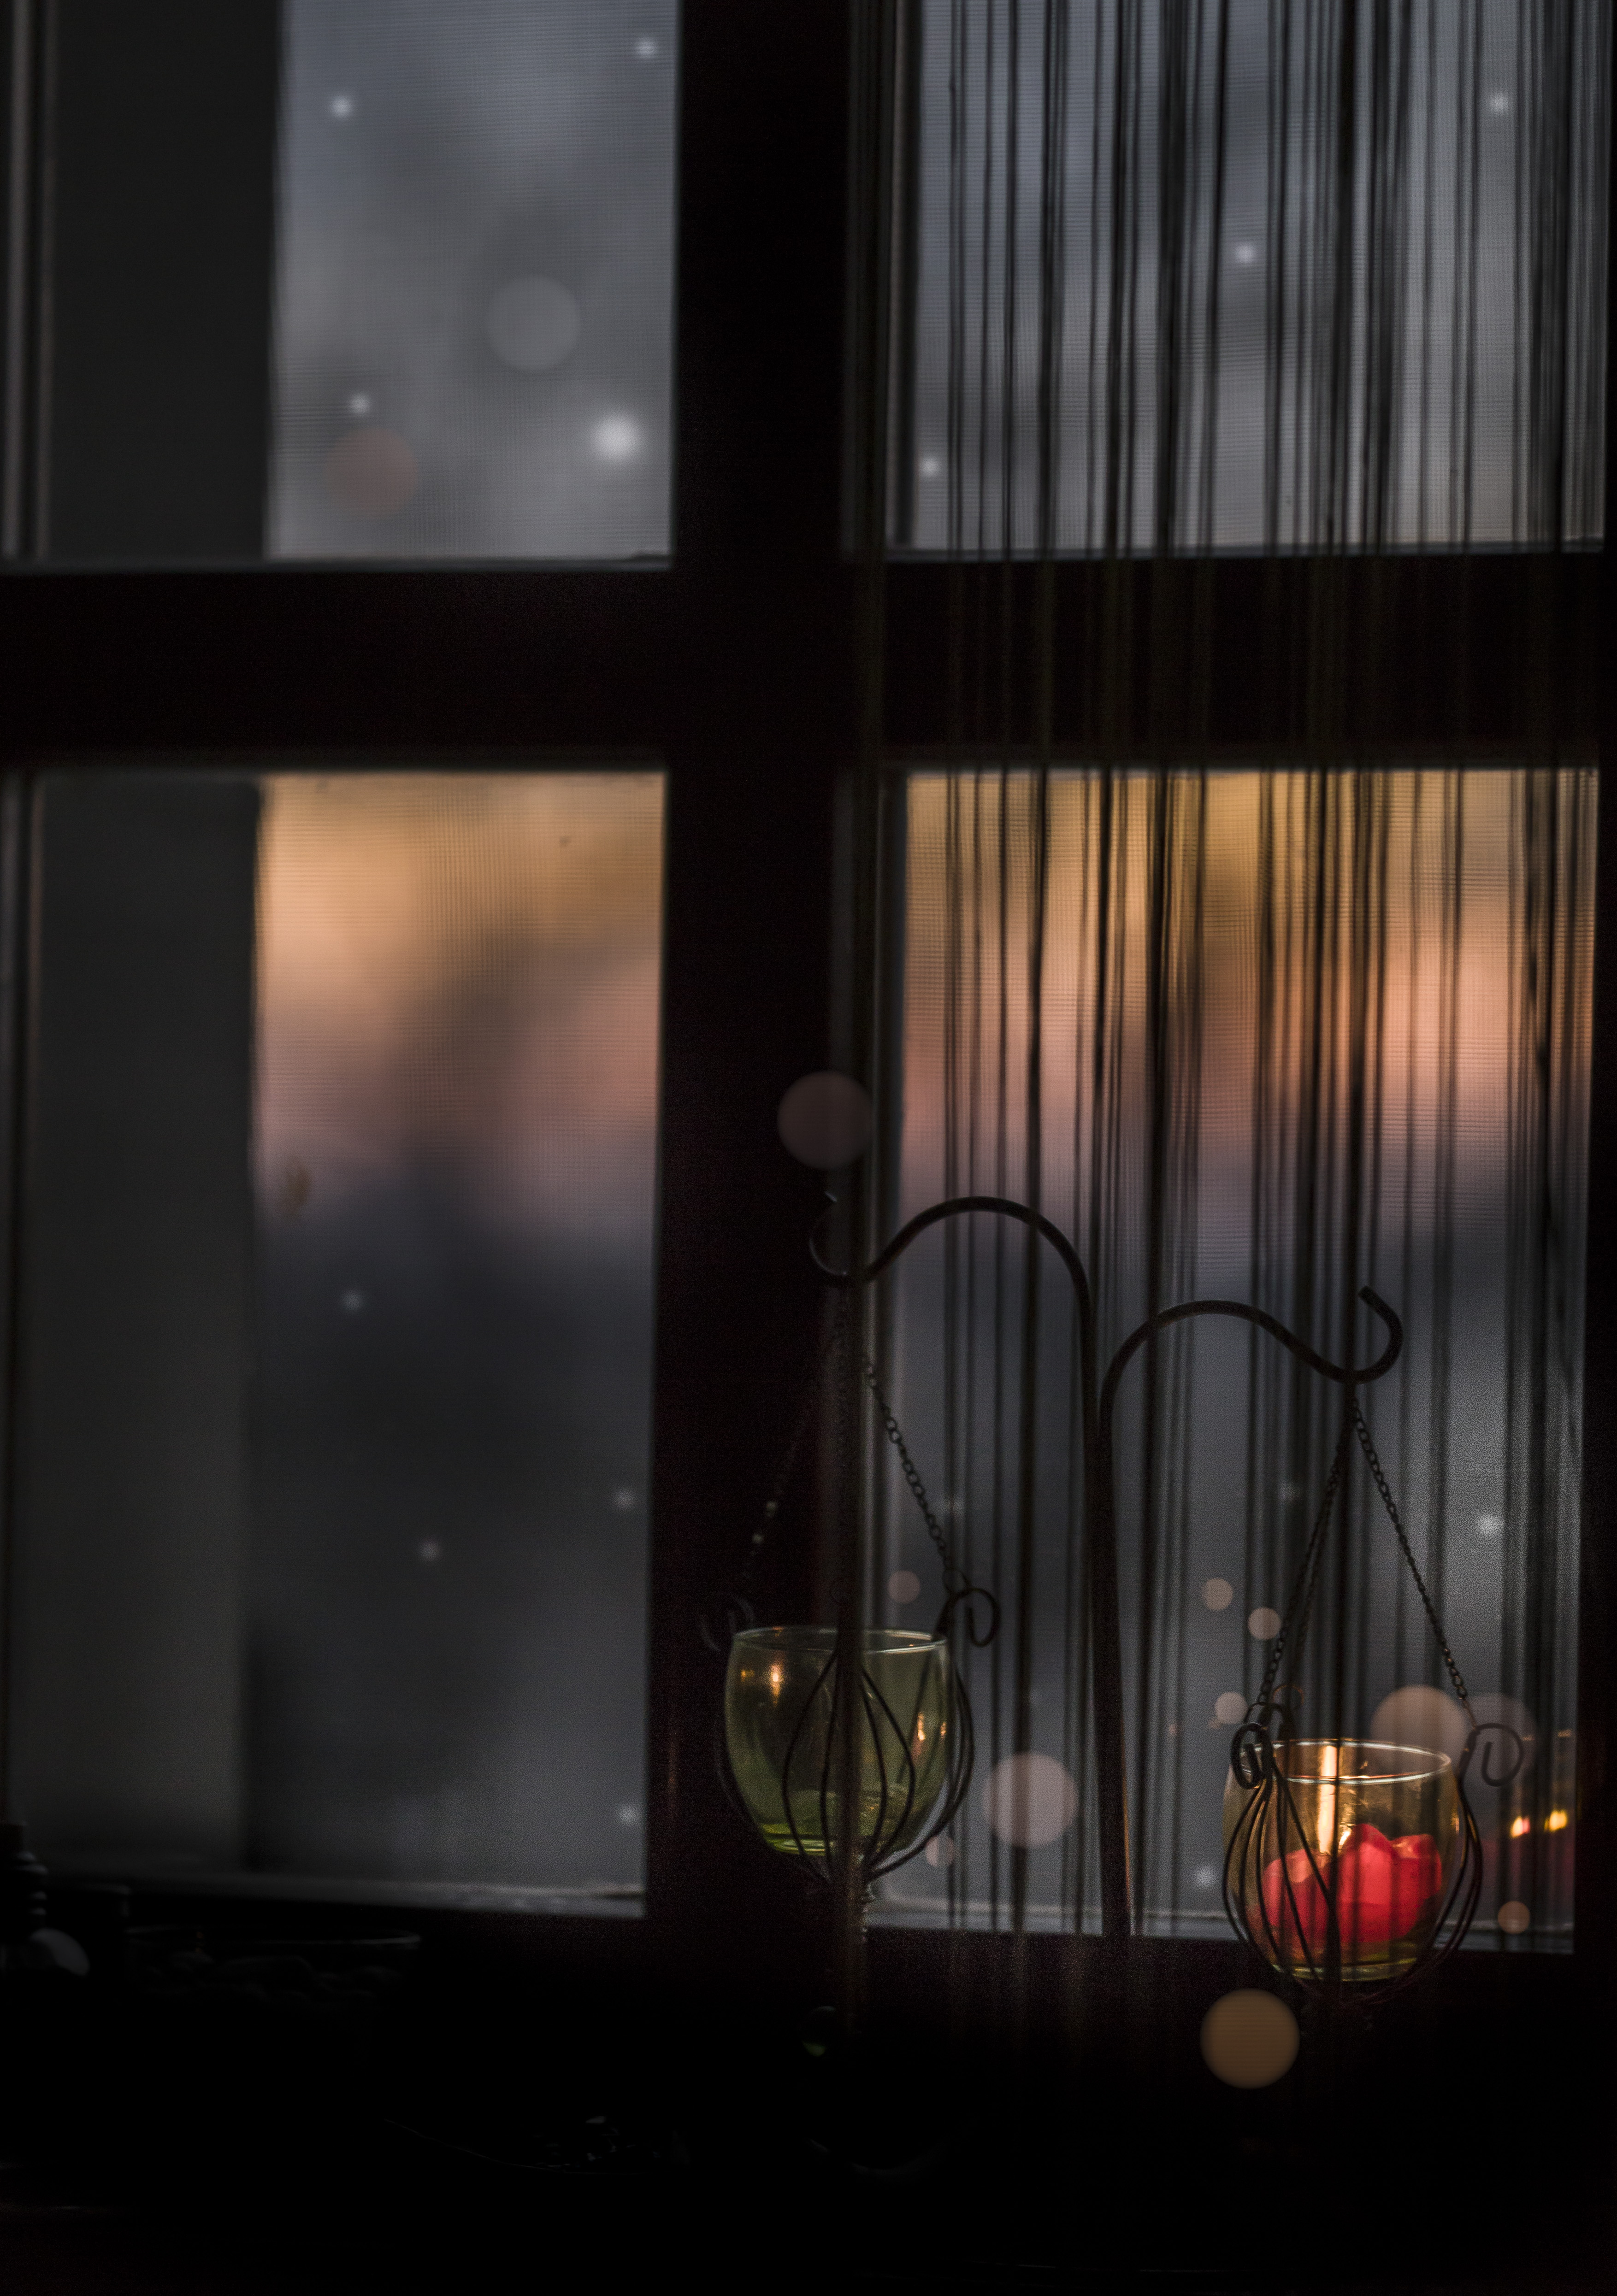
window, glass, darkness, light, fixture, Transparent material, electricity, iron, still life photography, lantern, incandescent light bulb